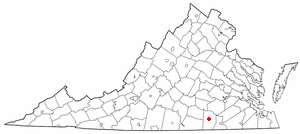
La ville américaine de Lawrenceville est le siège du comté de Brunswick, dans l’État de Virginie. Lors du recensement de 2010, sa population s’élevait à 1 438 habitants.